Hole Land

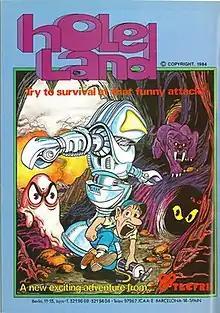
Japanese flyer

Hole Land is a fixed shooter released as an arcade video game in Japan in 1984. It was developed by the Spanish company Tecfri.